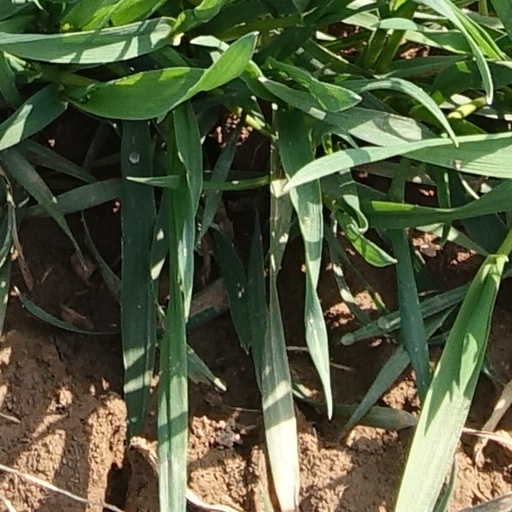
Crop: wheat